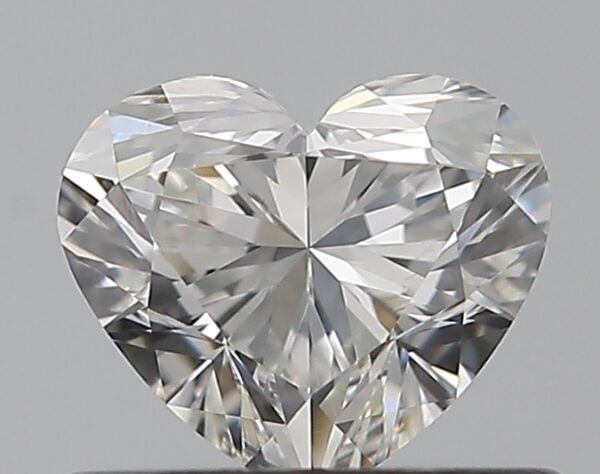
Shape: heart
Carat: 0.5
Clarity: VS2
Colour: G
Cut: EX
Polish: EX
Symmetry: VG
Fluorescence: N
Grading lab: GIA
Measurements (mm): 4.69 x 5.49 x 3.32